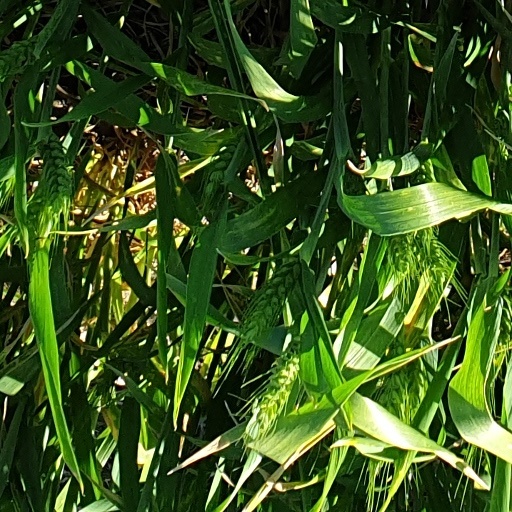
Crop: wheat